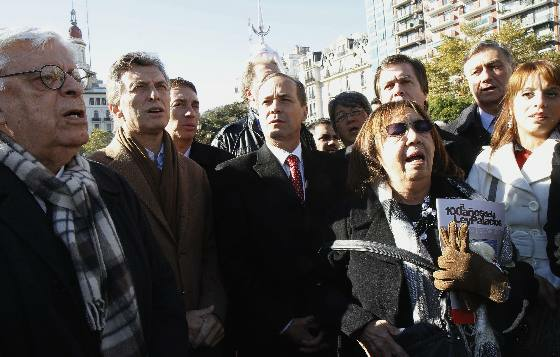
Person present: Yes